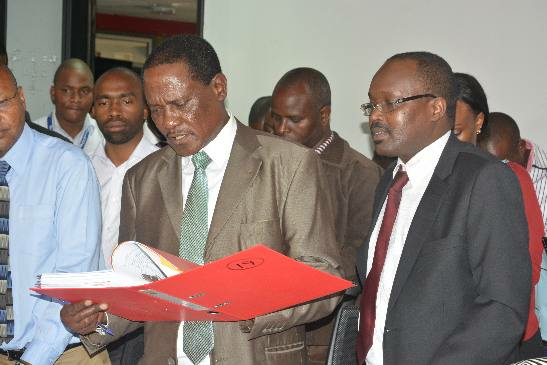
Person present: Yes